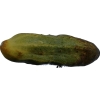
Label: cucumber